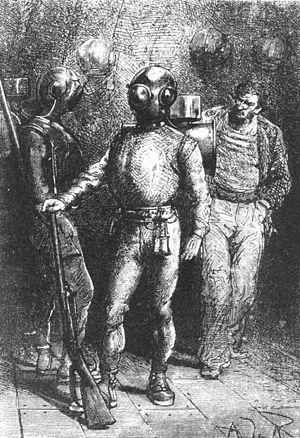
Jules Verne ""Vingt mille lieues sous les mers"" (1866-69), dessins par Alphonse de Neuville ou Édouard Riou. This file was uploaded with Commonist. Orginal description taken from the book: Français